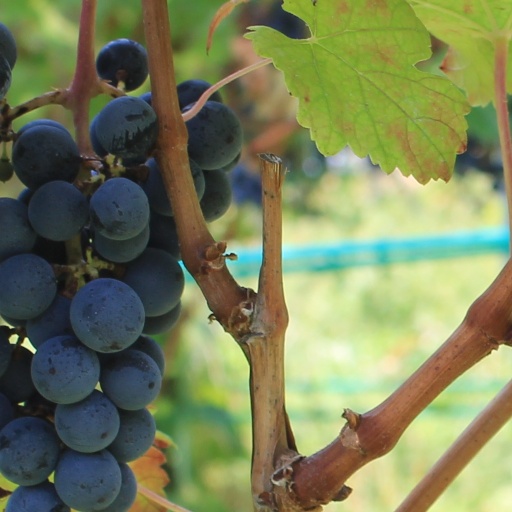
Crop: grape